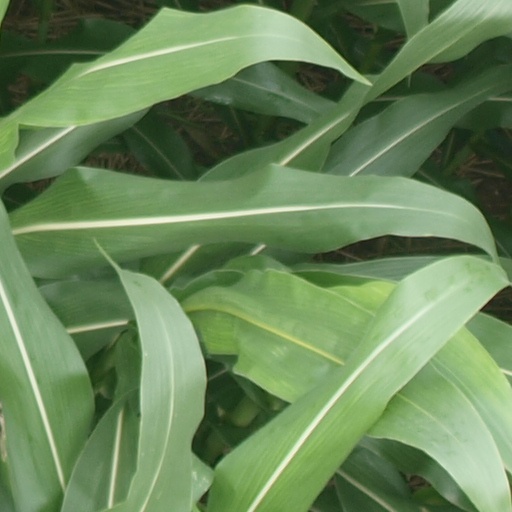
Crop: maize; corn